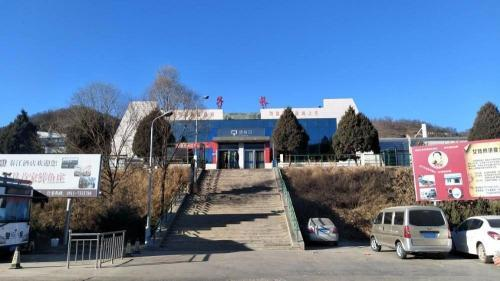
地标名称：子长站